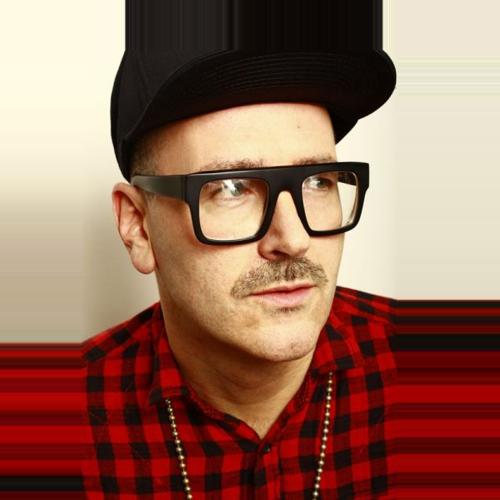
Age: 51